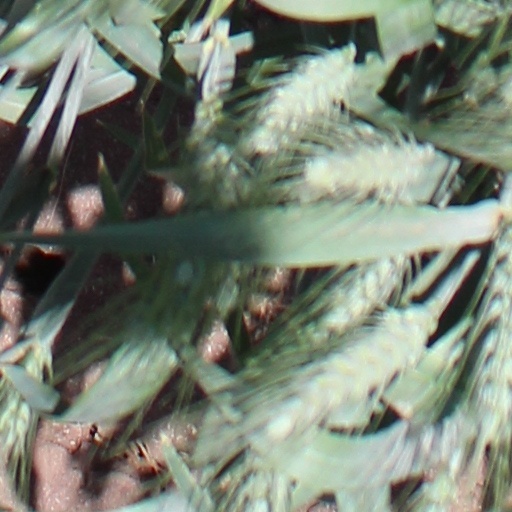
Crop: wheat